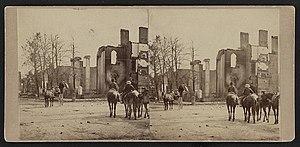
La bataille de Moorefield est une bataille de cavalerie lors de la guerre de Sécession, qui s'est déroulée le 7 août 1864. Les combats ont lieu le long de la branche sud du fleuve Potomac, au nord de Moorefield, en Virginie-Occidentale, dans le comté de Hardy. Le service des parcs nationaux regroupe cette bataille avec le raid d'Early contre Washington et les opérations contre le chemin de fer B&O, et c'est la dernière bataille majeure dans la région avant que le général Philip Sheridan prenne le commandement des troupes de l'Union dans la vallée de la Shenandoah. Cette victoire de l'Union est la troisième des trois grandes victoires du brigadier général William W. Averell, qui obtient de meilleurs résultats lorsqu'il opère indépendamment.